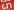
Number: 5